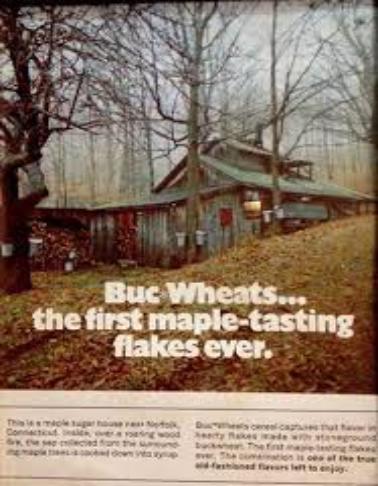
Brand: Buc Wheats
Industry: Food